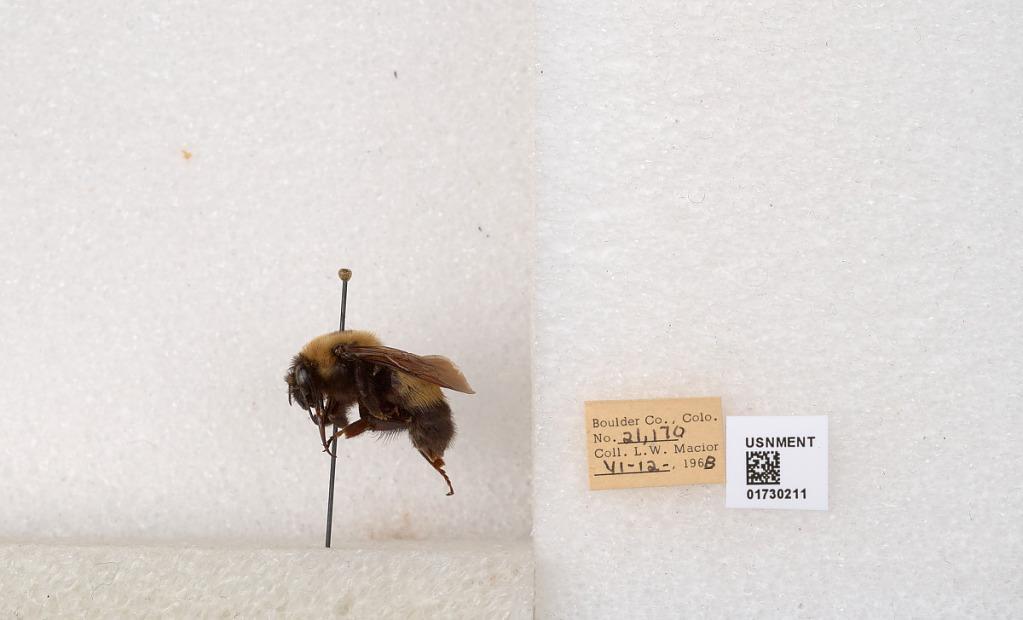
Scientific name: Bombus (Bombus) nevadensis Cresson